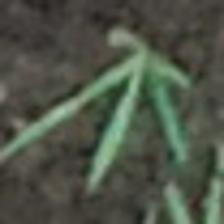
Label: single